15min

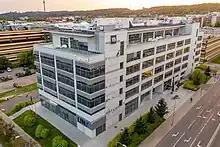
15min headquarters in Vilnius

Founded on 1 September 2005, "15min" started as a daily newspaper distributed freely across Vilnius, Kaunas, and Klaipėda through various channels, including in public transport, streets, and some cafés. Seven months later, the Norwegian media conglomerate Schibsted acquired the company overseeing its operations.